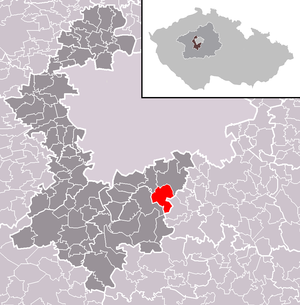
Psáry est une commune du district de Prague-Ouest, dans la région de Bohême-Centrale, en République tchèque. Sa population s'élevait à 4 064 habitants en 2020.